New Army

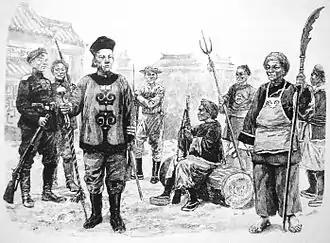
Chinese soldiers in 1899–1901. Left: three infantrymen of the New Imperial Army. Front: drum major of the regular army. Seated on the trunk: field artilleryman. Right: Boxers.

There was a forerunner to the effort of modernising the Chinese army, created before the end of the Sino-Japanese War: in February 1895, the Qing court assembled its Dingwu or the Pacification Army ( "Dingwu jun"), consisting of 10 battalions or "ying", totaling 4,750 men. This was initially organized by and aided by German advisor Constantin von Hanneken. However, after one year of training, this force had not yet been trained sufficiently to meet western standards.